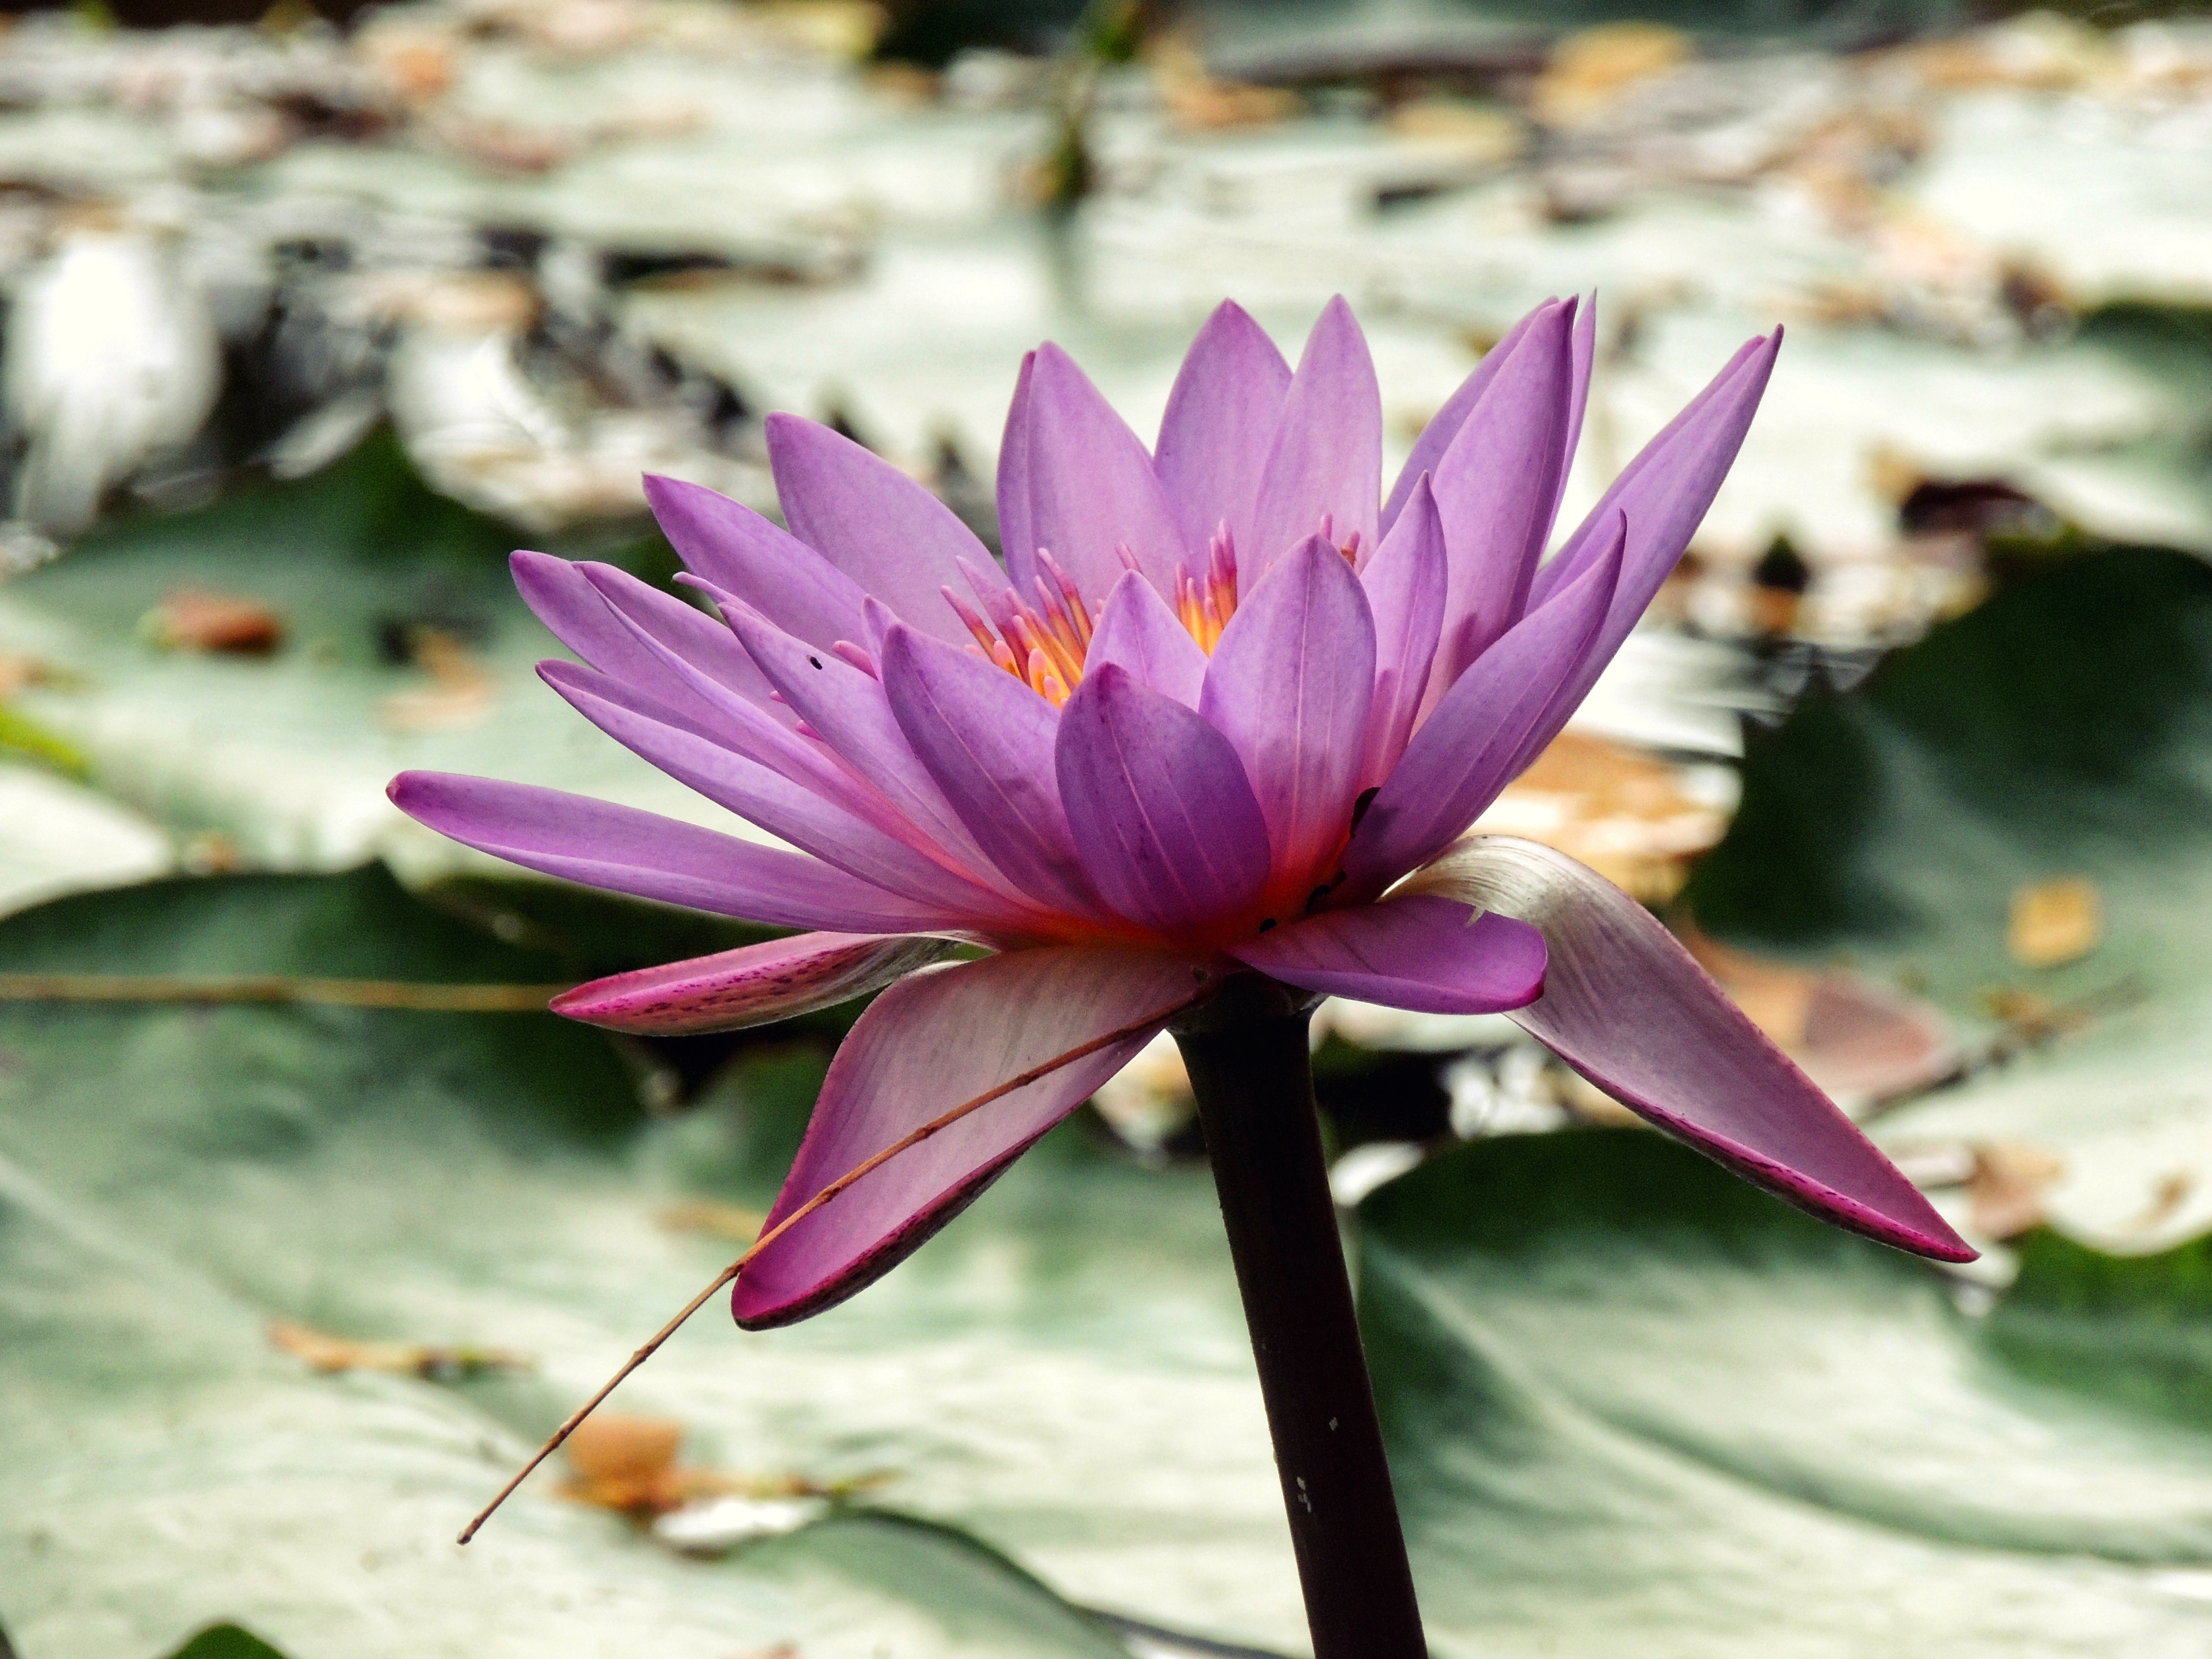
nature, blossom, plant, leaf, flower, petal, botany, sacred lotus, aquatic plant, flora, wildflower, close up, lotus, macro photography, flowering plant, land plant, lotus family, proteales